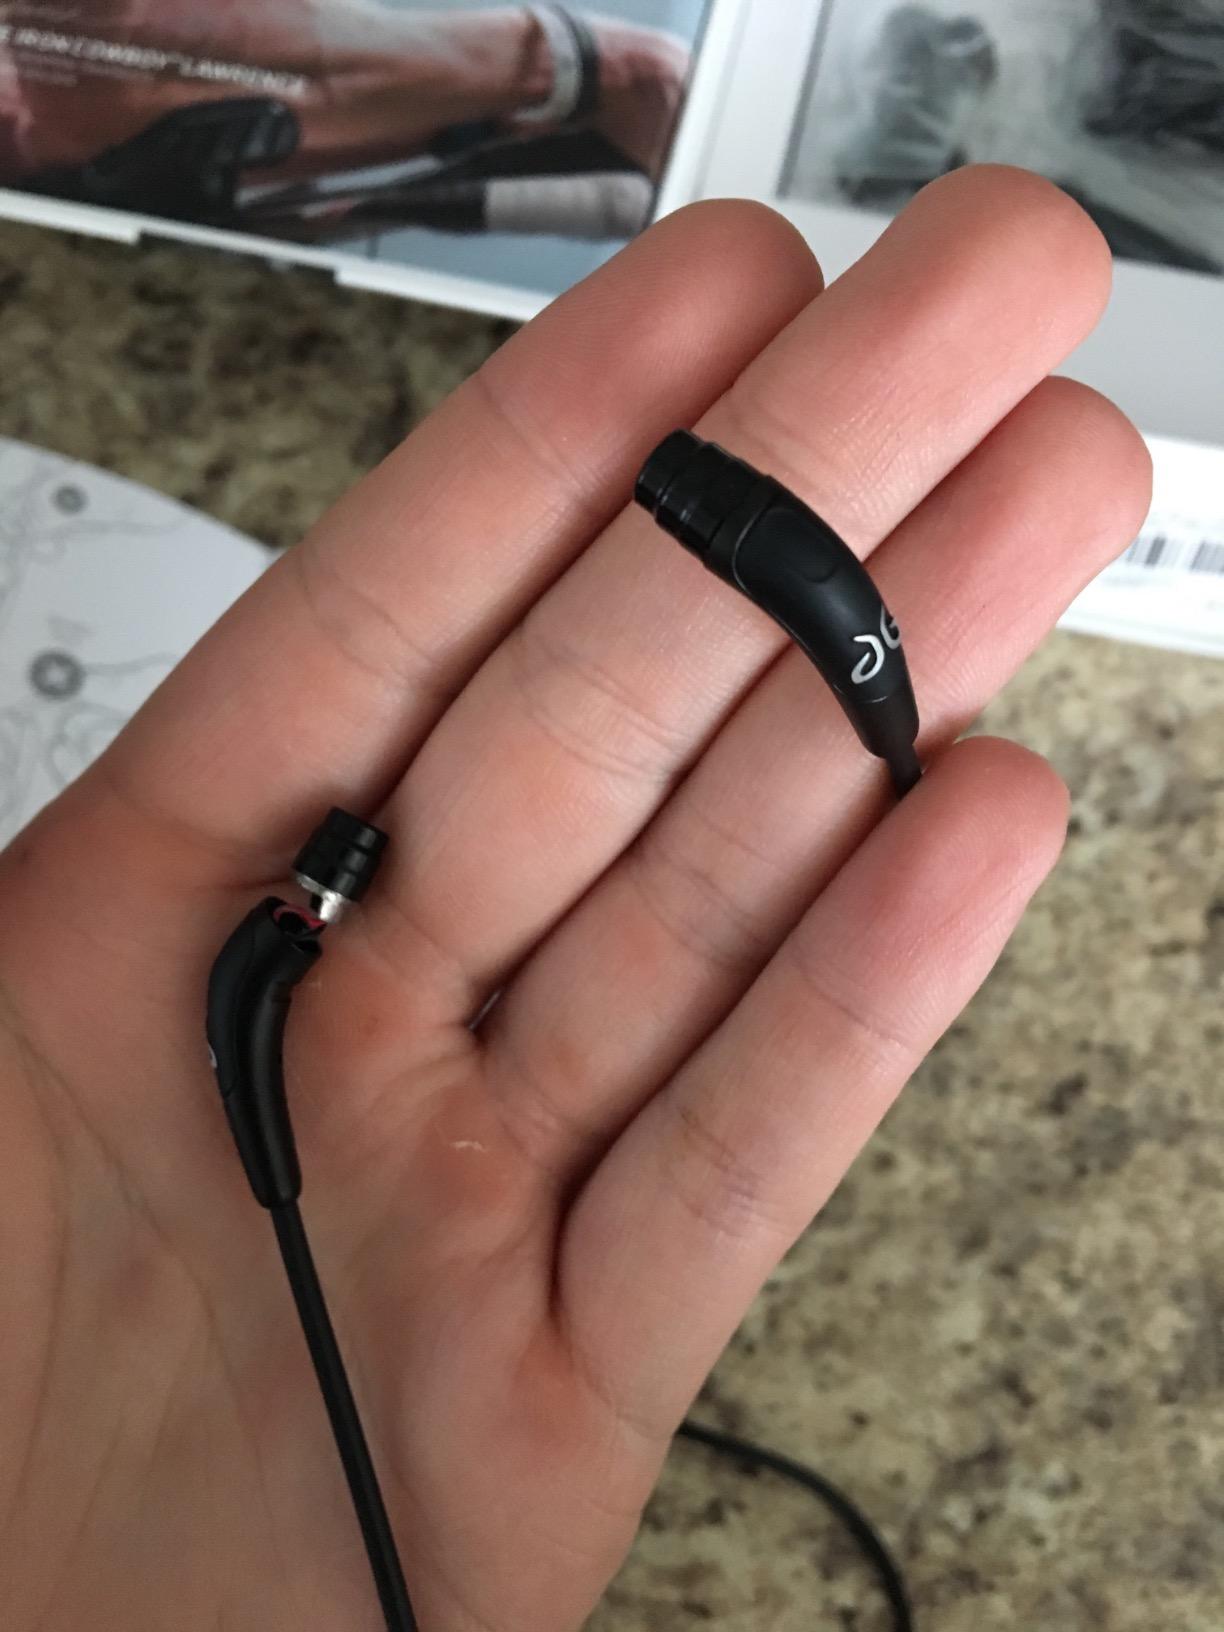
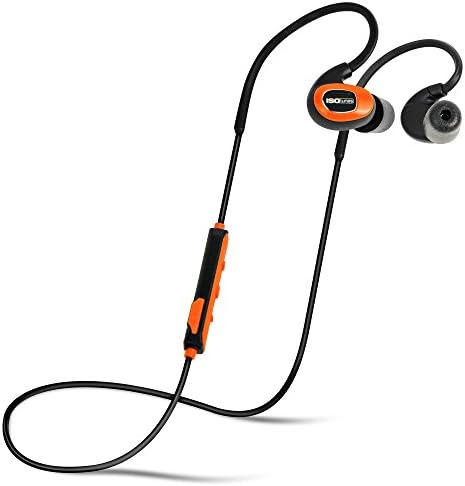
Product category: headphones
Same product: no